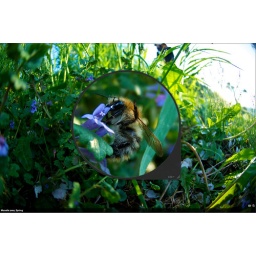
Aperture screen shot. 10.5mm fish eye. Tried to shoot this bugger in air.